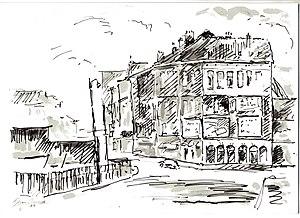
Dessin à l'encre de la Place Jourdan à Bruxelles, le 12 février 1982, oeuvre de Léon van Dievoet (1907-1993)
La place Jourdan est une place bruxelloise de la commune d'Etterbeek située au pied du quartier européen et jouxtant le parc Léopold. La rue Froissart, la rue du Cornet, la rue Général Leman, la chaussée Saint-Pierre, la chaussée de Wavre, la rue Gray, l'avenue du Maelbeek et la chaussée d'Etterbeek y aboutissent.